New Georgia counterattack

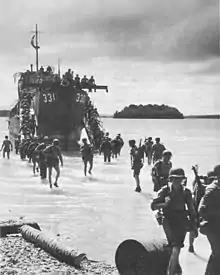
US reinforcements landing around Munda in the aftermath of the Japanese counterattack

While Tomonari's troops began their march, those of Hirata's 229th in the center of the line undertook a series of patrols and minor attacks to keep the U.S. forces off balance. Hampered by the terrain just as the U.S. troops had been, it took three days for Tomonari's troops to complete their preliminary move. From the Barike, the Japanese began probing the Allied right flank, which was only lightly held by isolated outposts, before moving towards an assembly area for the main assault. Track improvement had not been completed in this area and, as a result, the U.S. outposts could not be reinforced quickly. Sasaki planned for Tomonari's forces to infiltrate this area and sever the supply lines from Zanana while Hirata's 229th Infantry Regiment advanced from Munda to assault the center and right of the U.S. line. In doing so, the Japanese hoped to complete an envelopment of the U.S. regiments holding the front. The element of surprise was lost, however, when U.S. patrols detected the infiltration. In the afternoon of 17 July, elements of the U.S. 43rd Cavalry Reconnaissance Troop unsuccessfully attempted an ambush but were overwhelmed in the attempt.